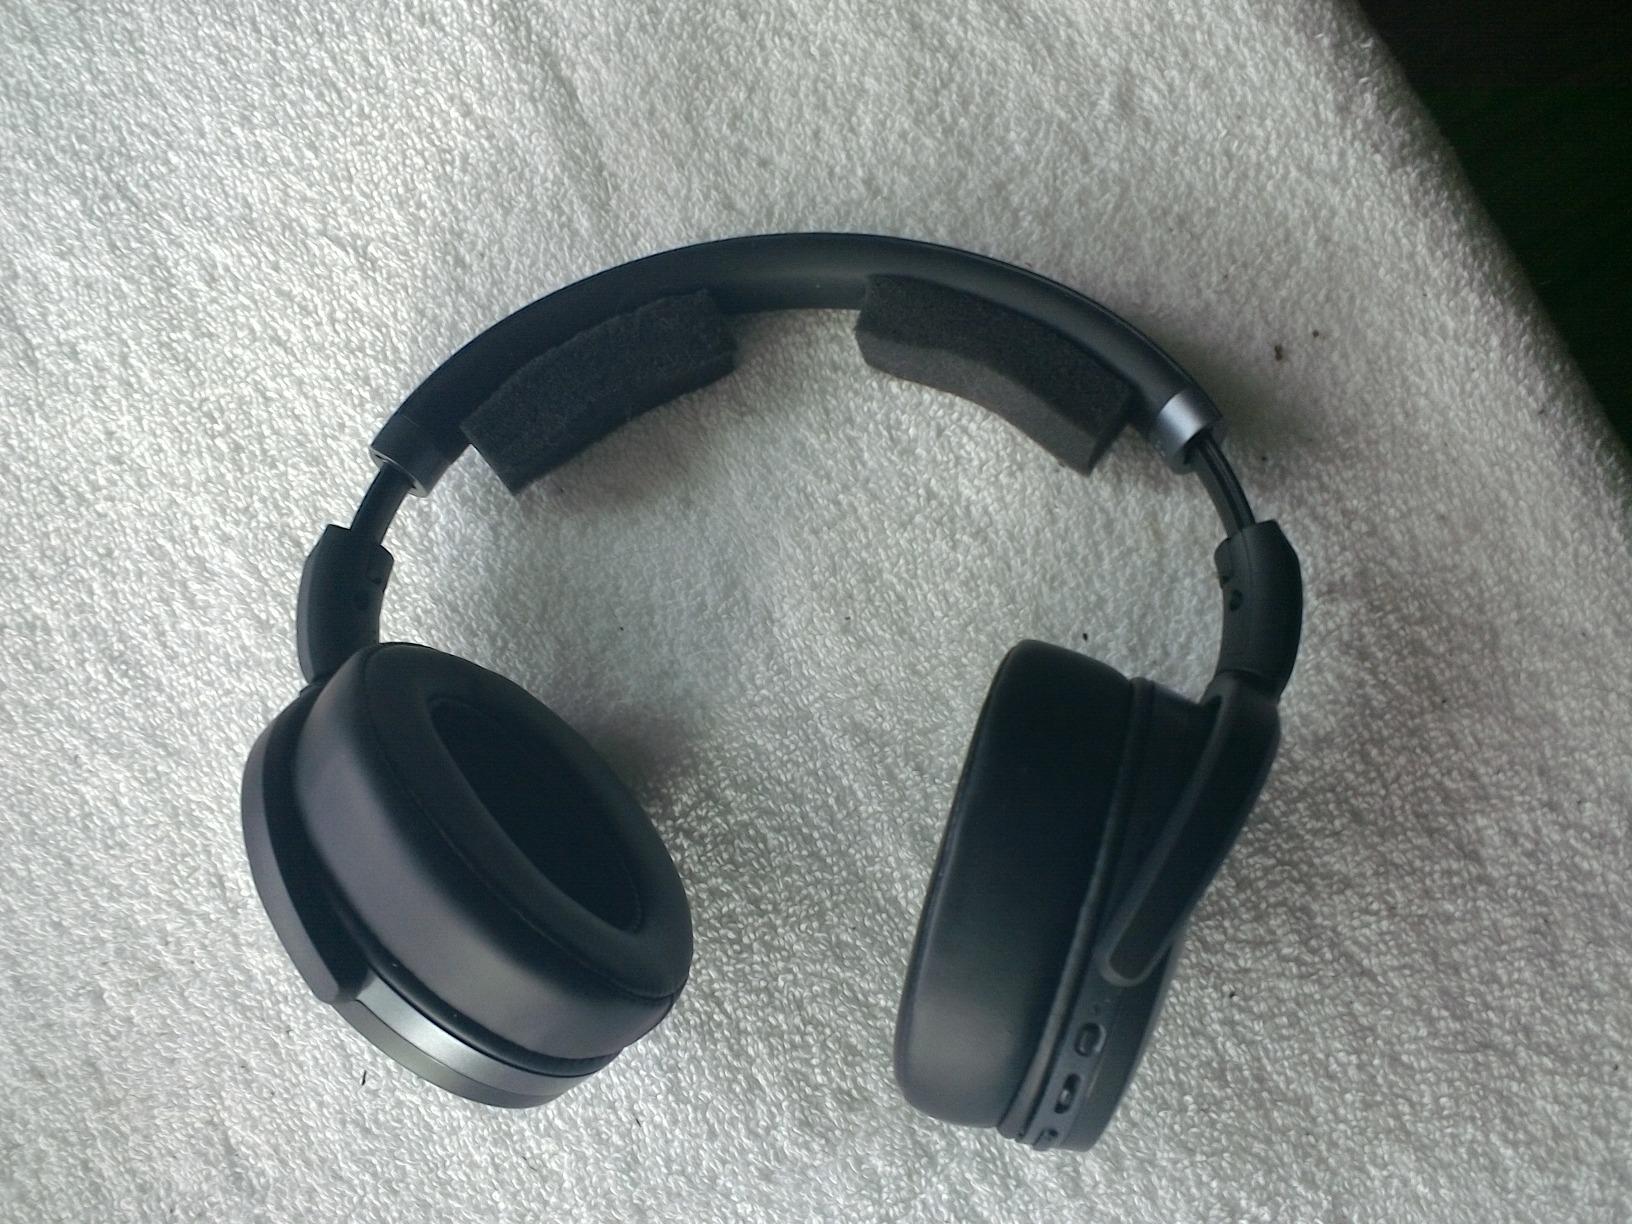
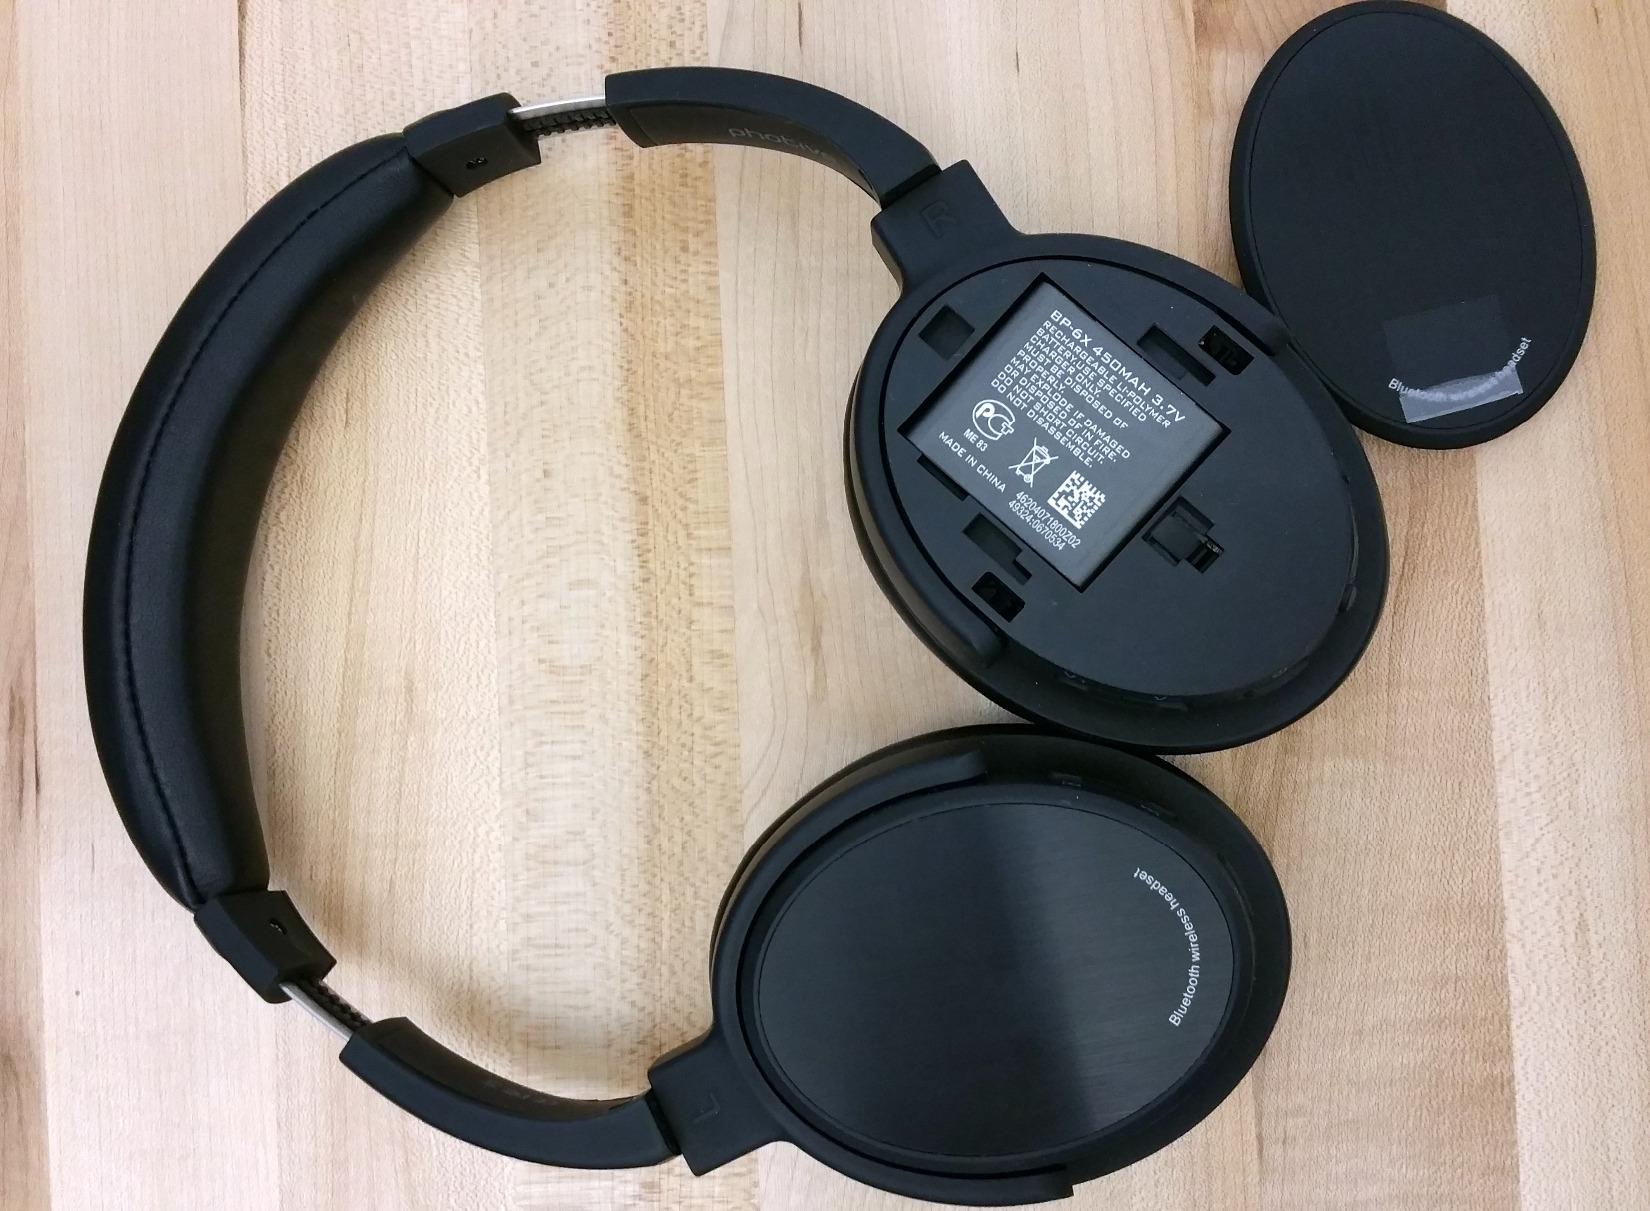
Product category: headphones
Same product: no